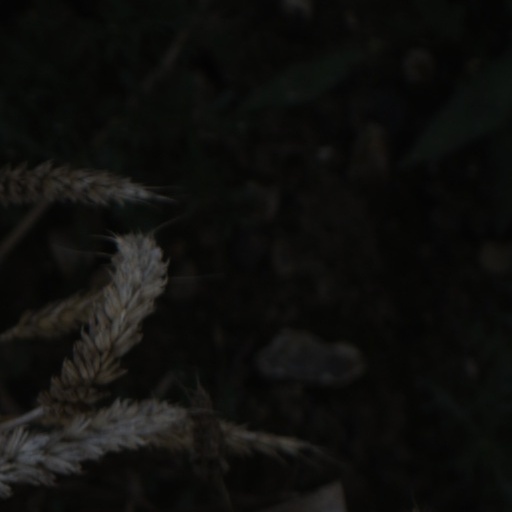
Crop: wheat